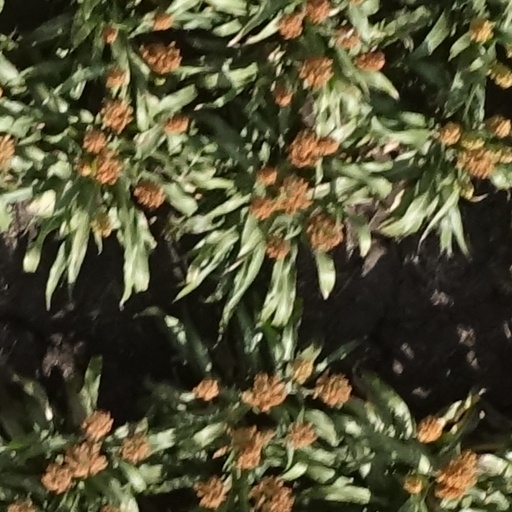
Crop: sorghum